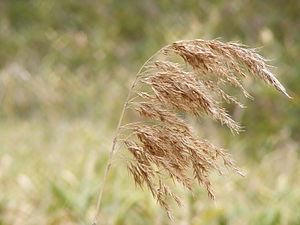
Austrostipa est un genre de plantes monocotylédones de la famille des Poaceae.